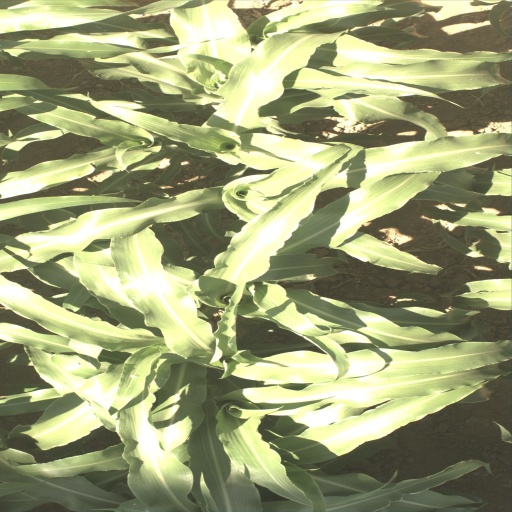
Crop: sorghum